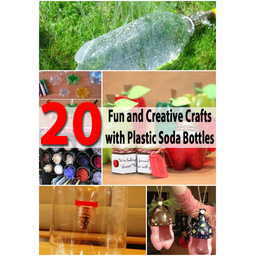
Label: plastic